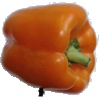
Label: orange_pepper